Dhanabhuti

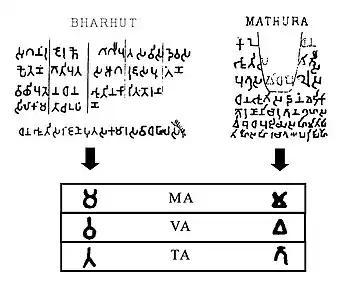
Compared paleography of the Dhanabhuti inscriptions in Bharhut and Mathura. The Brahmi letters in Bharhut (left) are close to those of Ashoka, while the Brahmi letters in Mathura (right) are similar to those of Sodasa circa 15 CE.

The paleography of the Dhanabhuti inscriptions, when inscriptions from Bharhut and Mathura are compared, raises a few issues. The Brahmi script used in Bharhut is of a rounded type rather similar to the shapes of the script used at the time of Ashoka. The Brahmi script used in the Mathura inscription is more angular and typical of the Northern Satraps period in the 1st century CE. In particular, the script of the Mathura inscription is considered as virtually identical with the script used by the Northern Satrap Sodasa in Mathura circa 15 CE. According to Cunningham, because of these paleographical differences, the Dhanabhuti of Bharhut and the Dhanabhuti of Mathura were at least separated by 50 years, and the latter may have been the grandson of the former. This remains a stumbling block in securely identifying the Dhanabhutis of Mathura and Bharhut as the same person.